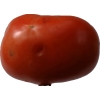
Label: tomato